Matija Nastasić

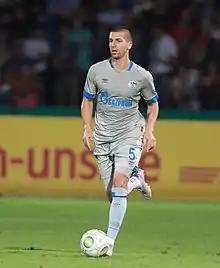
Nastasić with Schalke 04 in 2018

Matija Nastasić (born 28 March 1993) is a Serbian professional footballer who plays as a centre-back for the Serbia national football team.